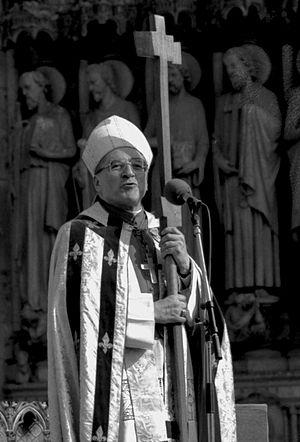
Aron Jean-Marie Lustiger, né le 17 septembre 1926 à Paris et mort le 5 août 2007 à Paris, est un prélat de l'Église catholique, archevêque de Paris de 1981 à 2005, créé cardinal par Jean-Paul II en 1983. Il devint membre de l'Académie française en 1995.
L’archevêque de Paris est un des 23 archevêques de France.
Cet article présente la liste des membres de l'Académie française, rangée par ordre chronologique de leur élection à chaque fauteuil. Cette liste est précédée d'une liste réduite portant uniquement sur les membres actuels et présentée successivement selon quatre modes de rangement : par ordre alphabétique, par numéro de fauteuil, par date d'élection et par date de naissance.